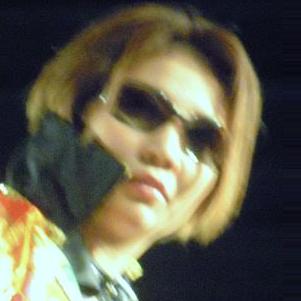
Age: 33